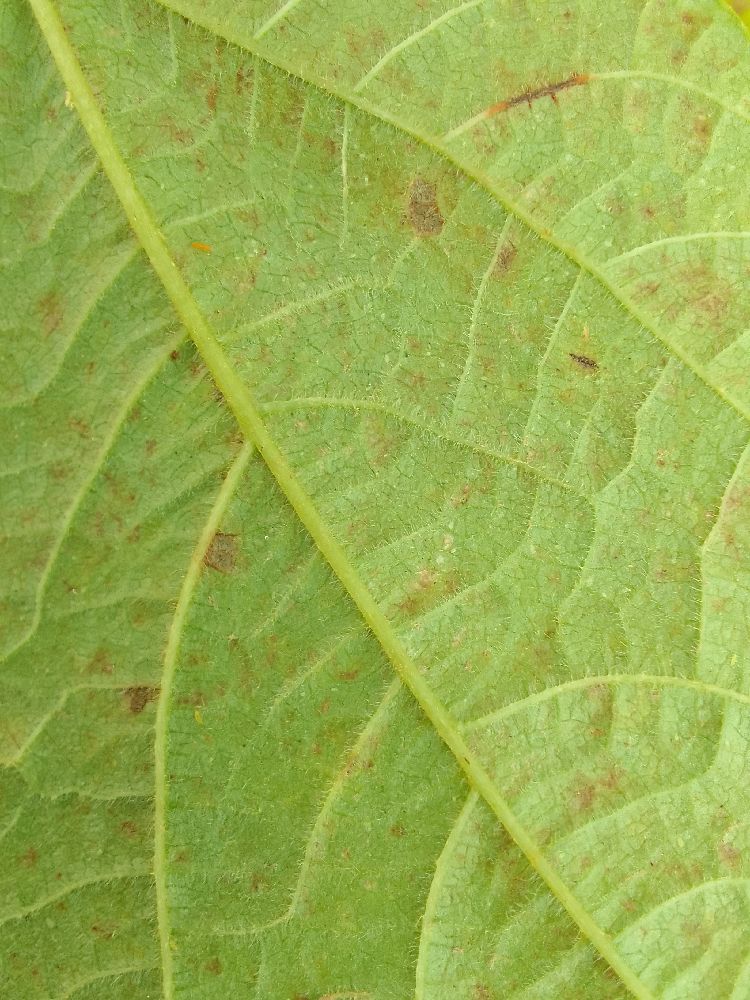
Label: anthracnose